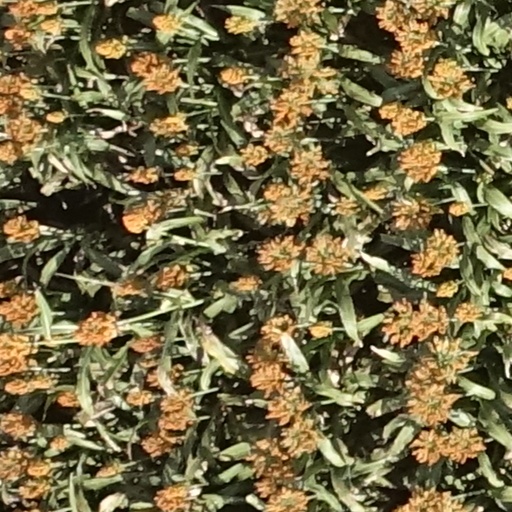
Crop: sorghum